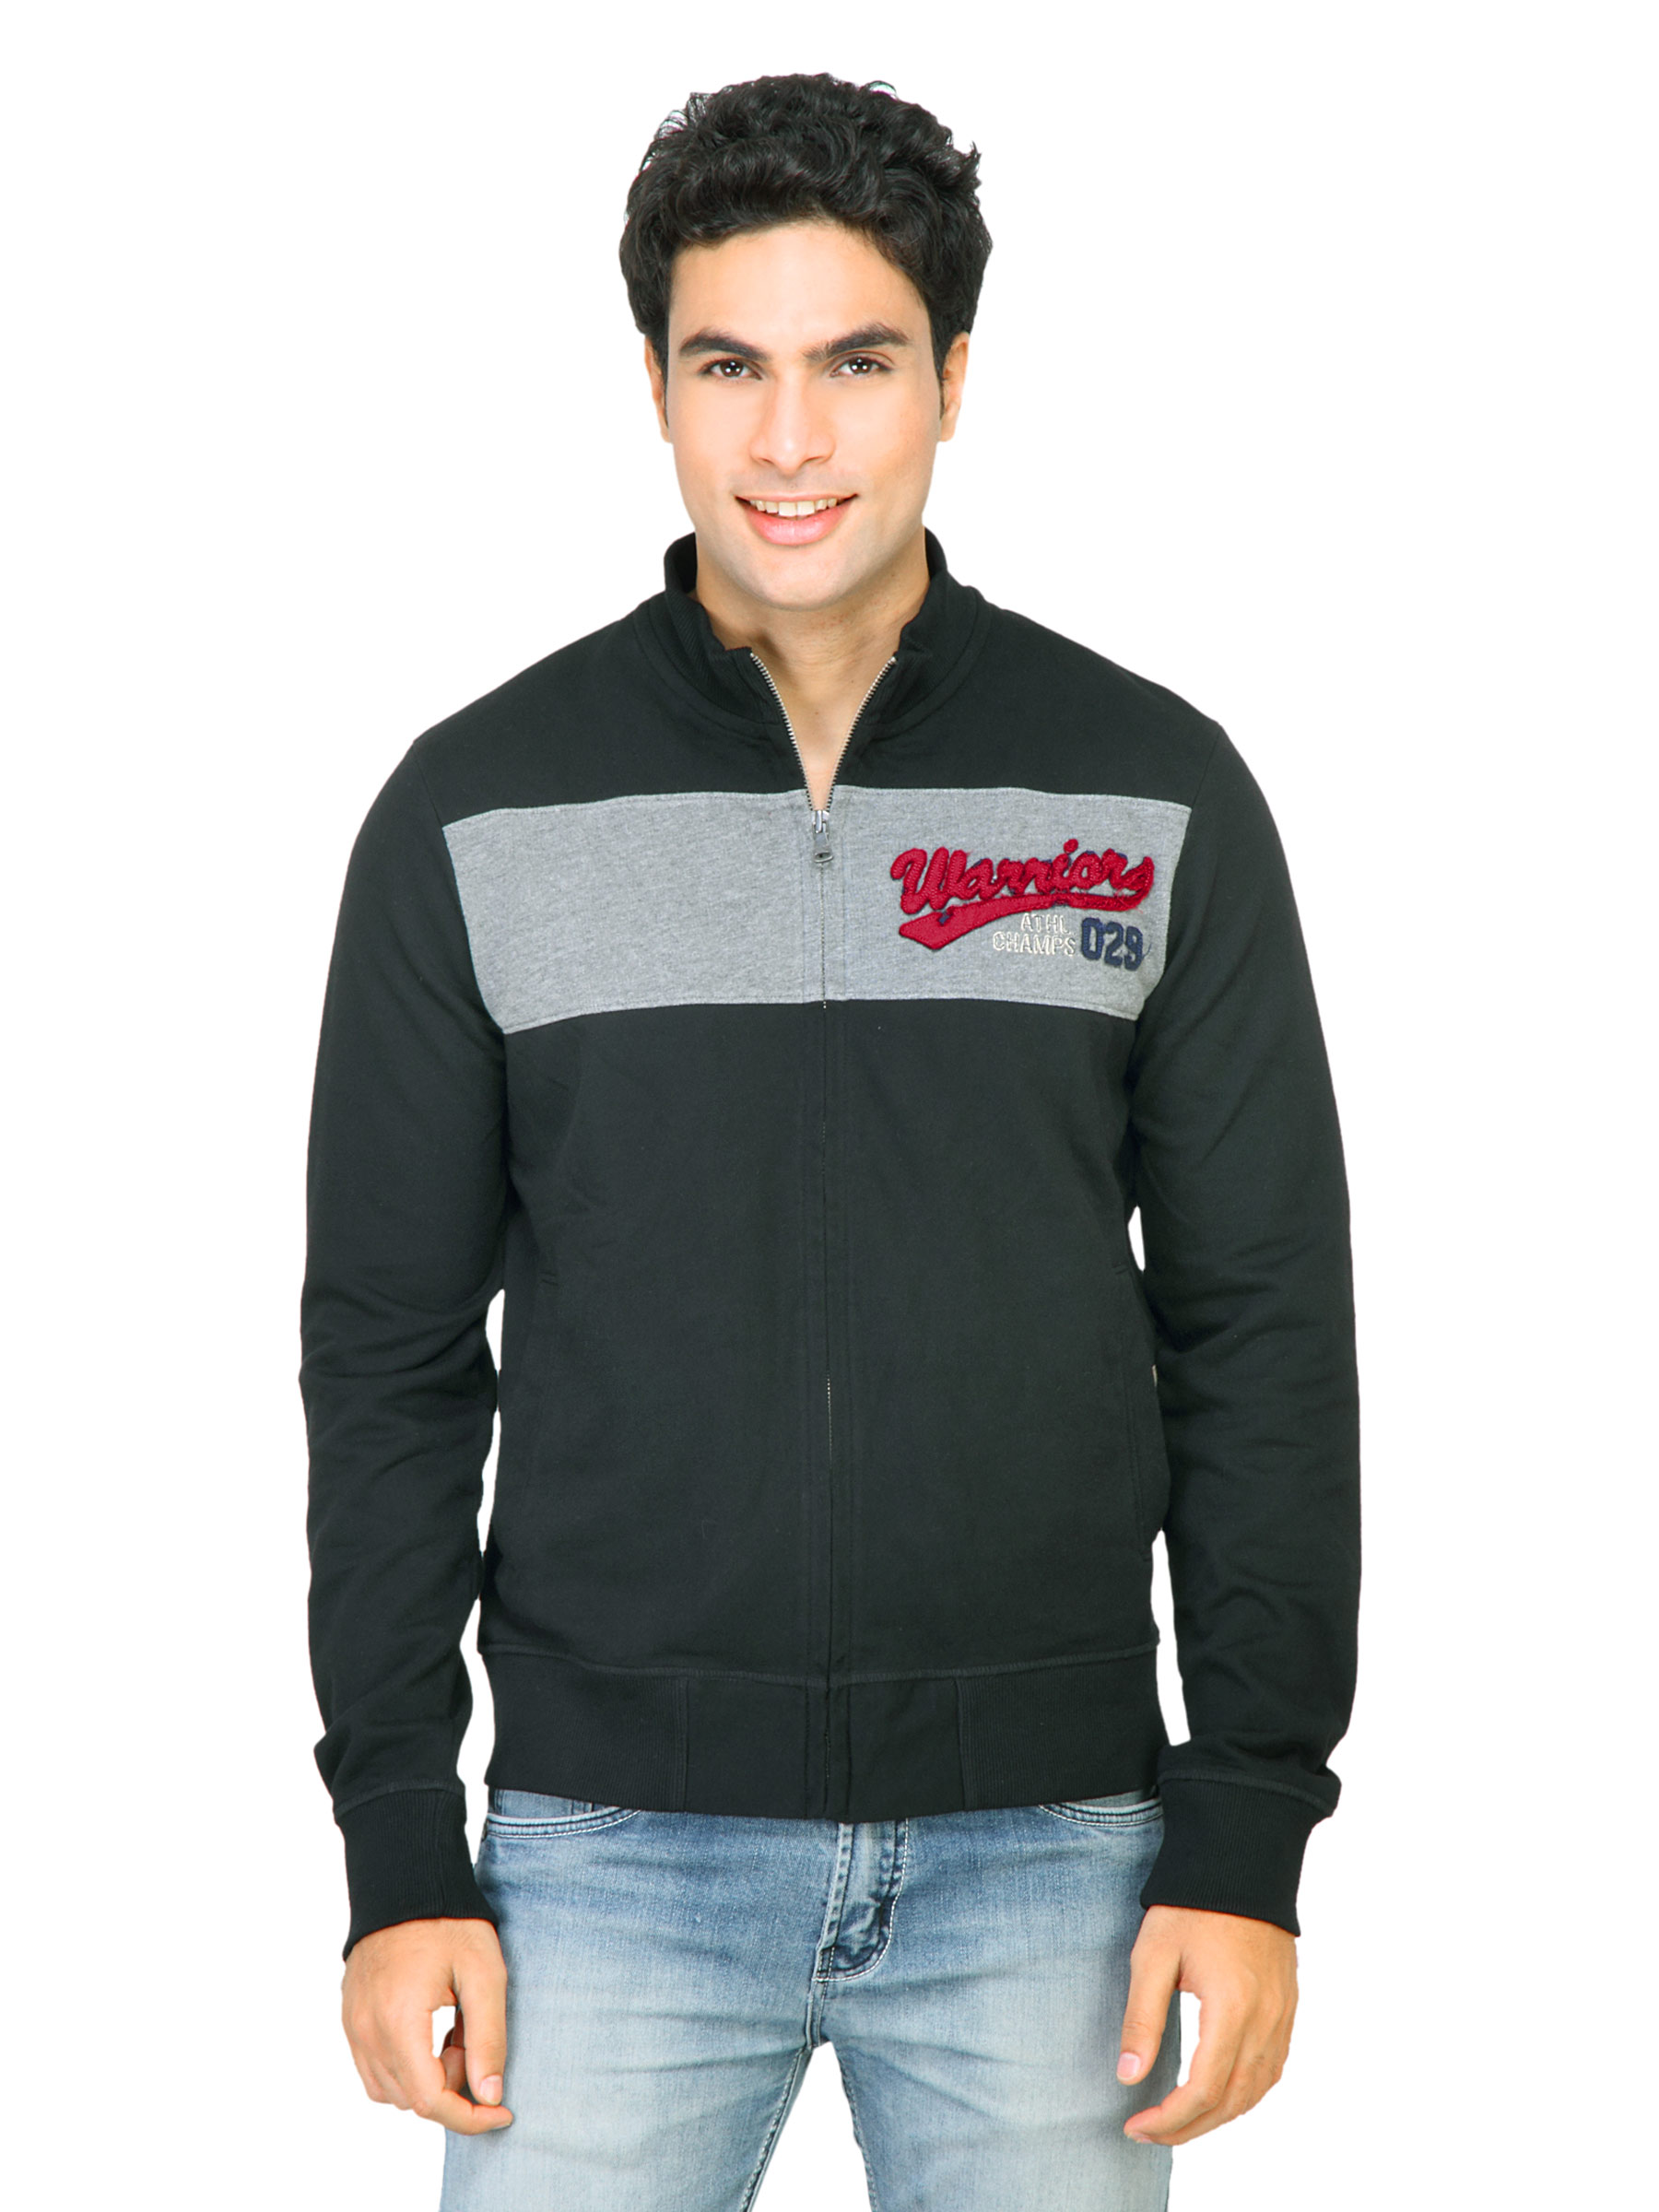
Basics Men Black Jackets
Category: Apparel / Topwear / Jackets
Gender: Men
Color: Black
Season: Fall 2011
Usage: Casual